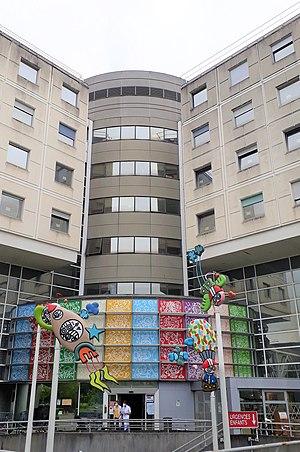
Entrée de l'hôpital des enfants, CHU de Bordeaux, hôpital Pellegrin, décoration de Jofo.
Le groupe hospitalier Pellegrin est un hôpital faisant partie du centre hospitalier universitaire de Bordeaux.